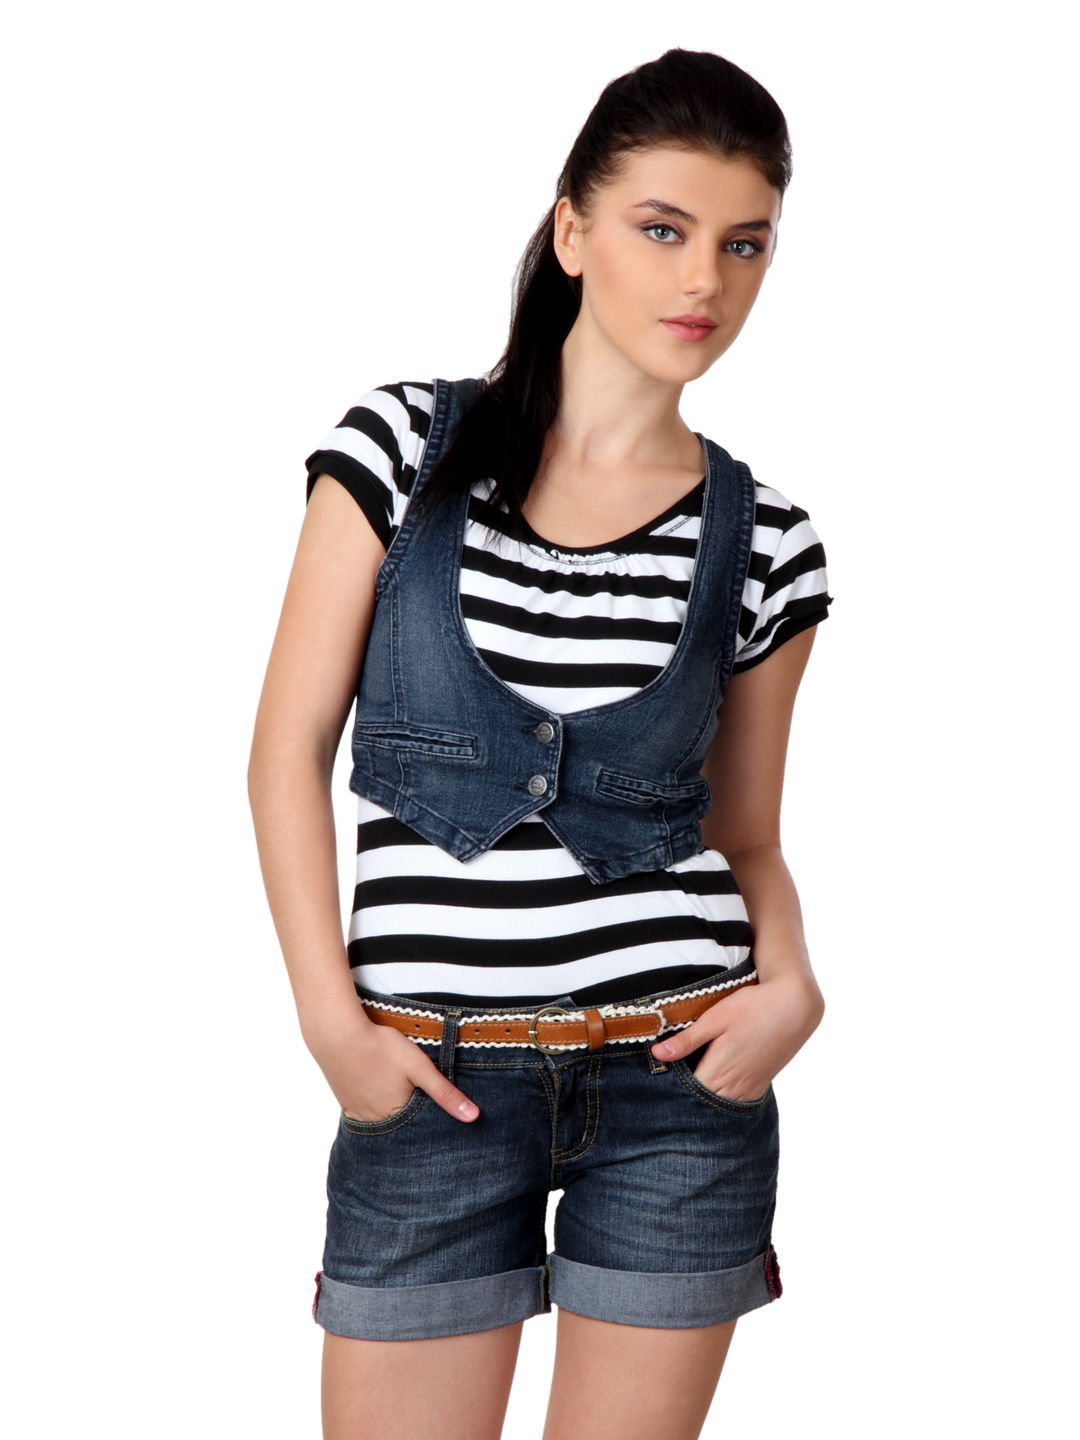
ONLY Women Blue Waistcoat
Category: Apparel / Topwear / Waistcoat
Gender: Women
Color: Blue
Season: Summer 2012
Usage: Casual